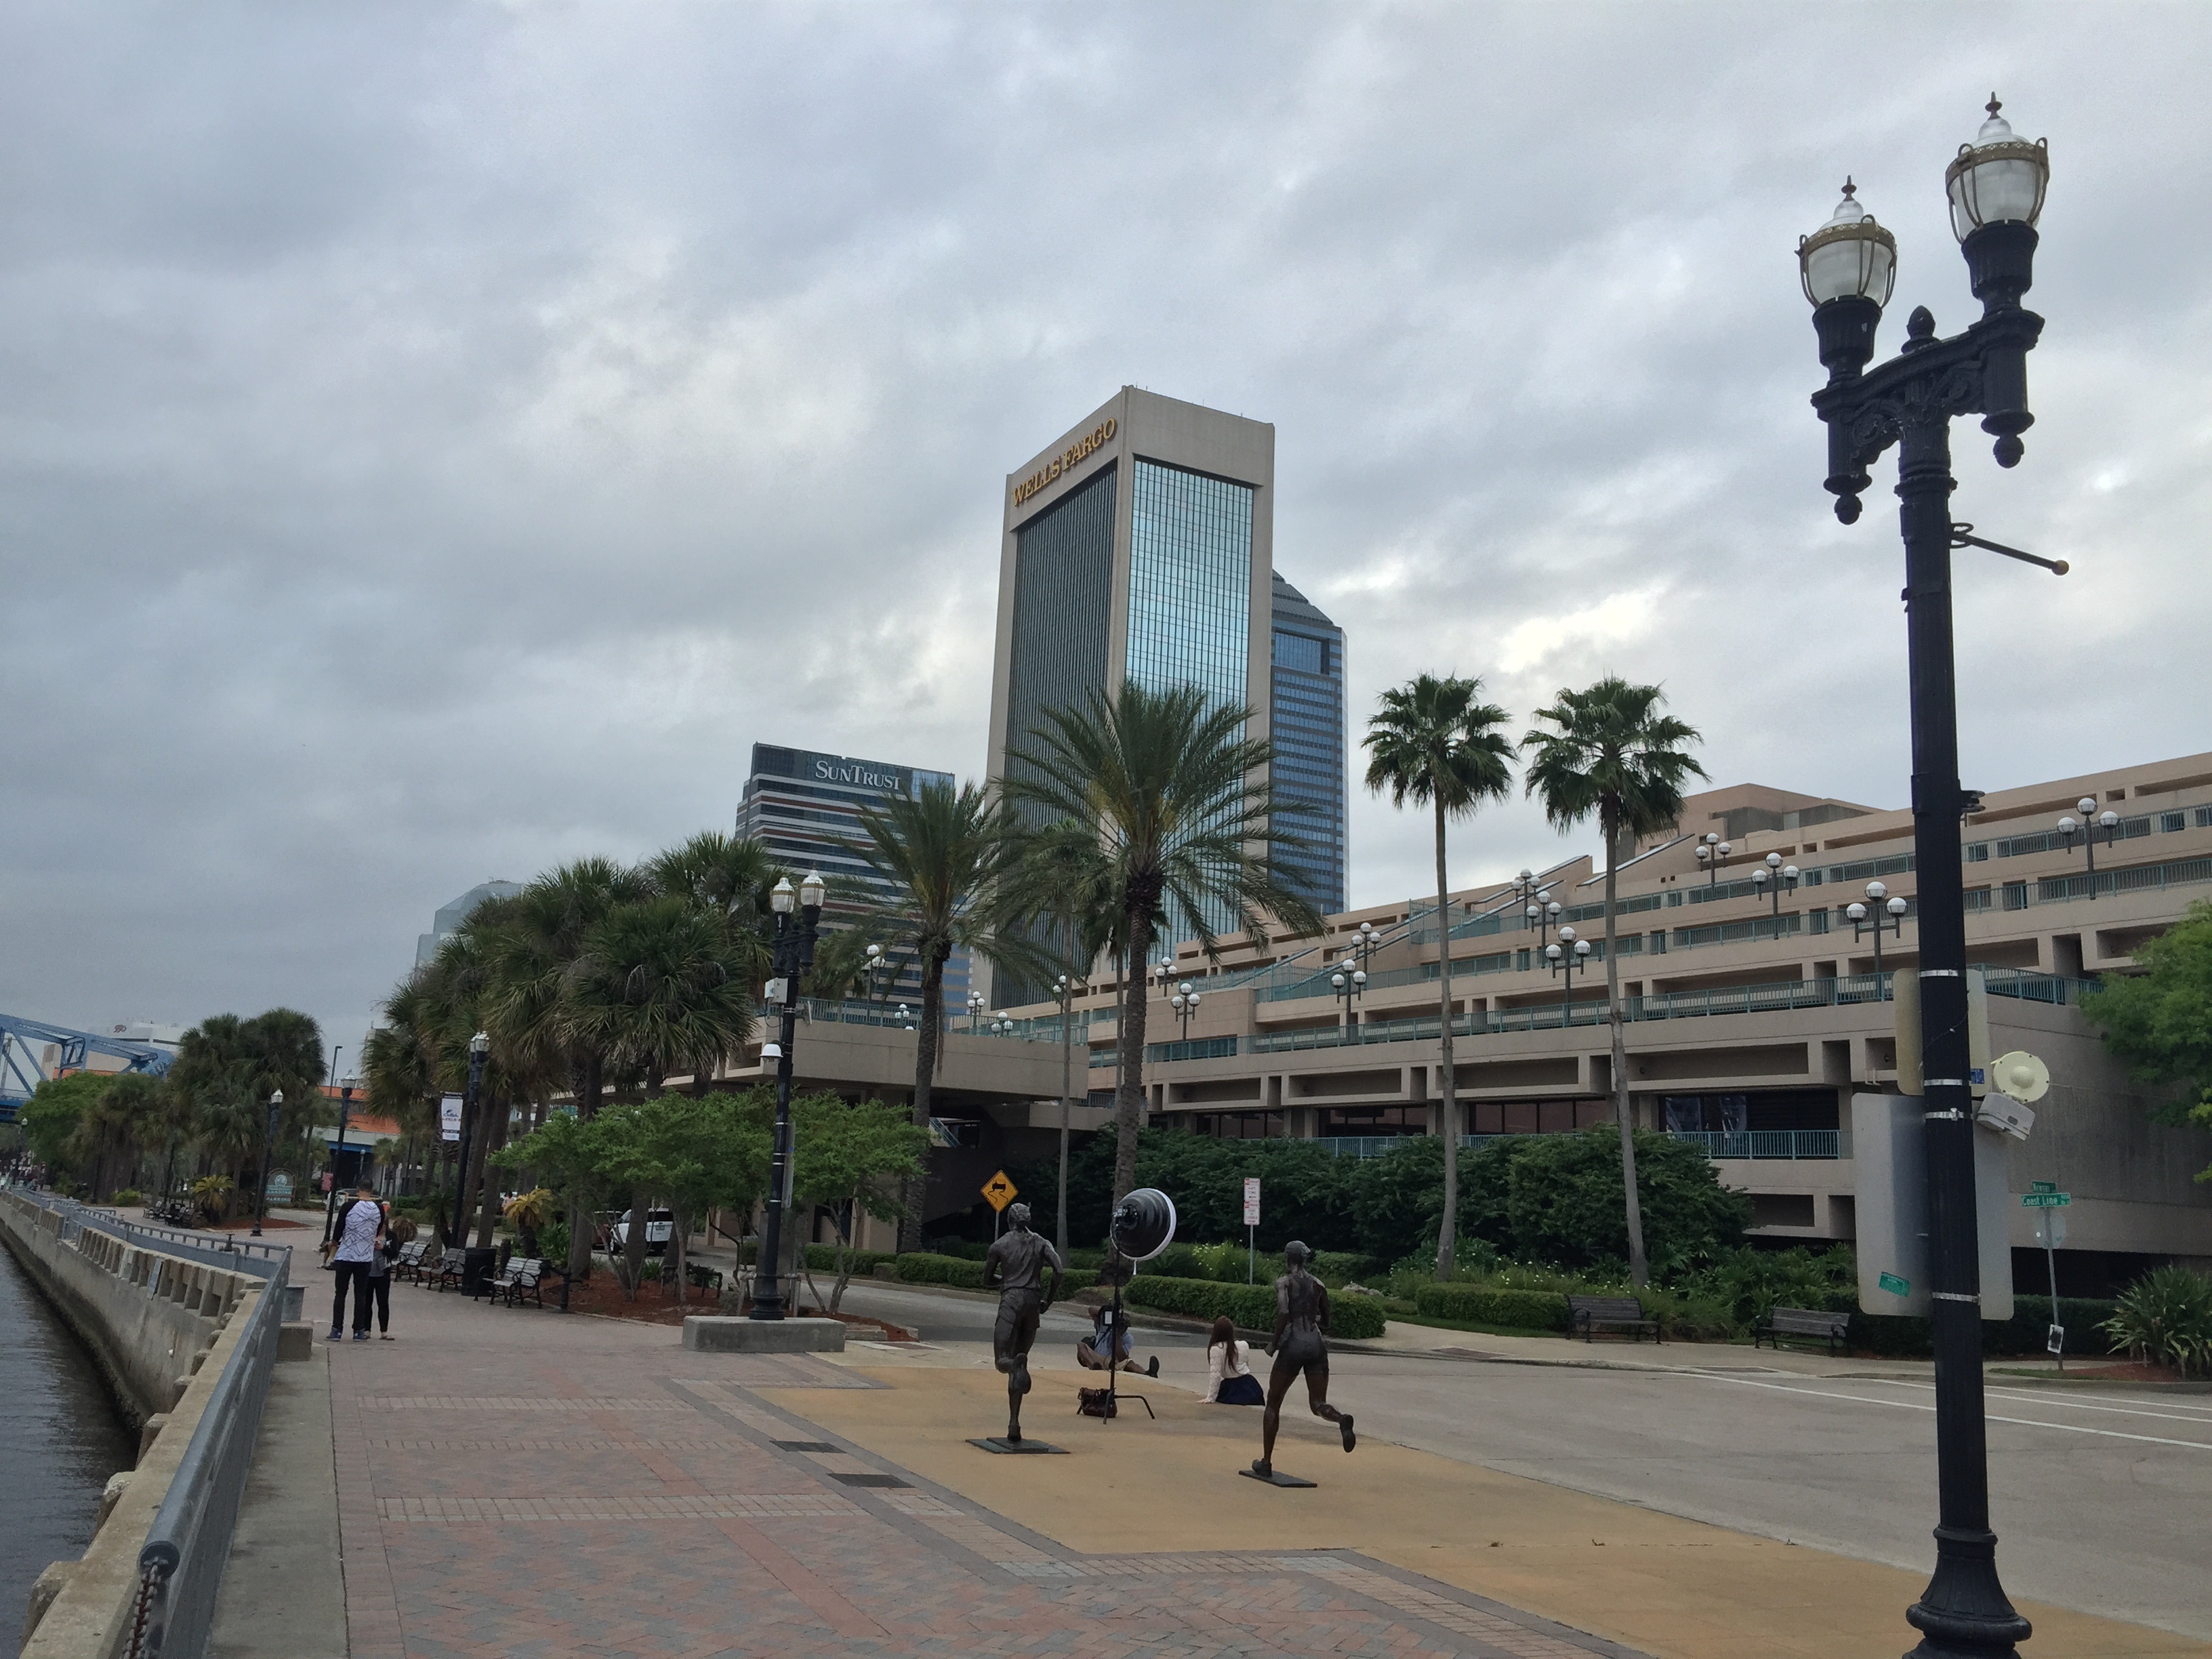
pedestrian, boardwalk, road, street, town, city, walkway, cityscape, downtown, transport, plaza, landmark, lighting, stadium, public transport, infrastructure, town square, urban area, residential area, human settlement, metropolitan area